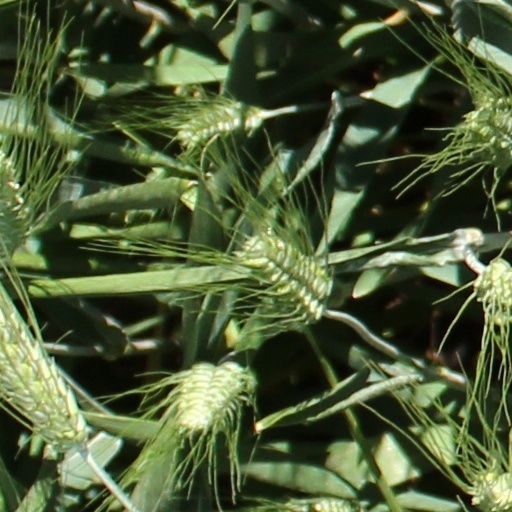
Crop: wheat